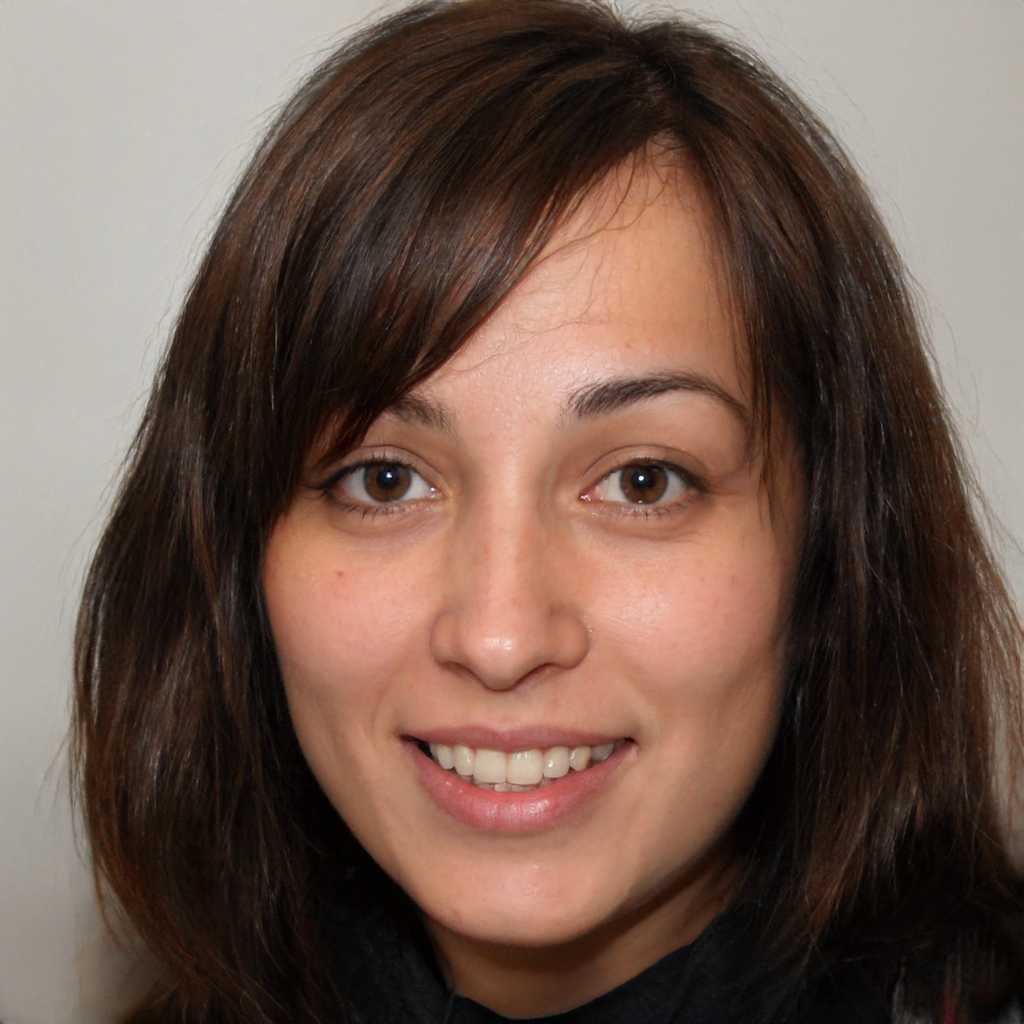
Portrait style: Real Portrait